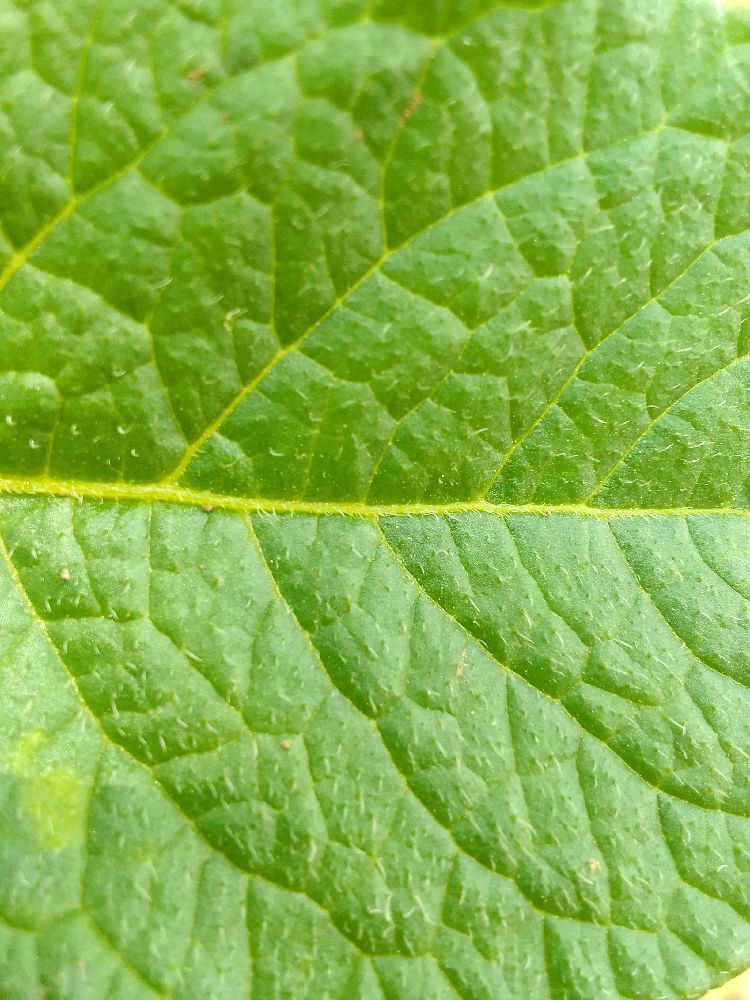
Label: Healthy